Les Anarchistes

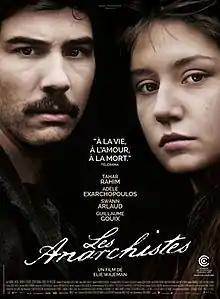
Film poster

Les Anarchistes is a 2015 French drama film directed by Elie Wajeman and co-written with Gaëlle Macé. It was selected to open the Critics' Week section at the 2015 Cannes Film Festival.